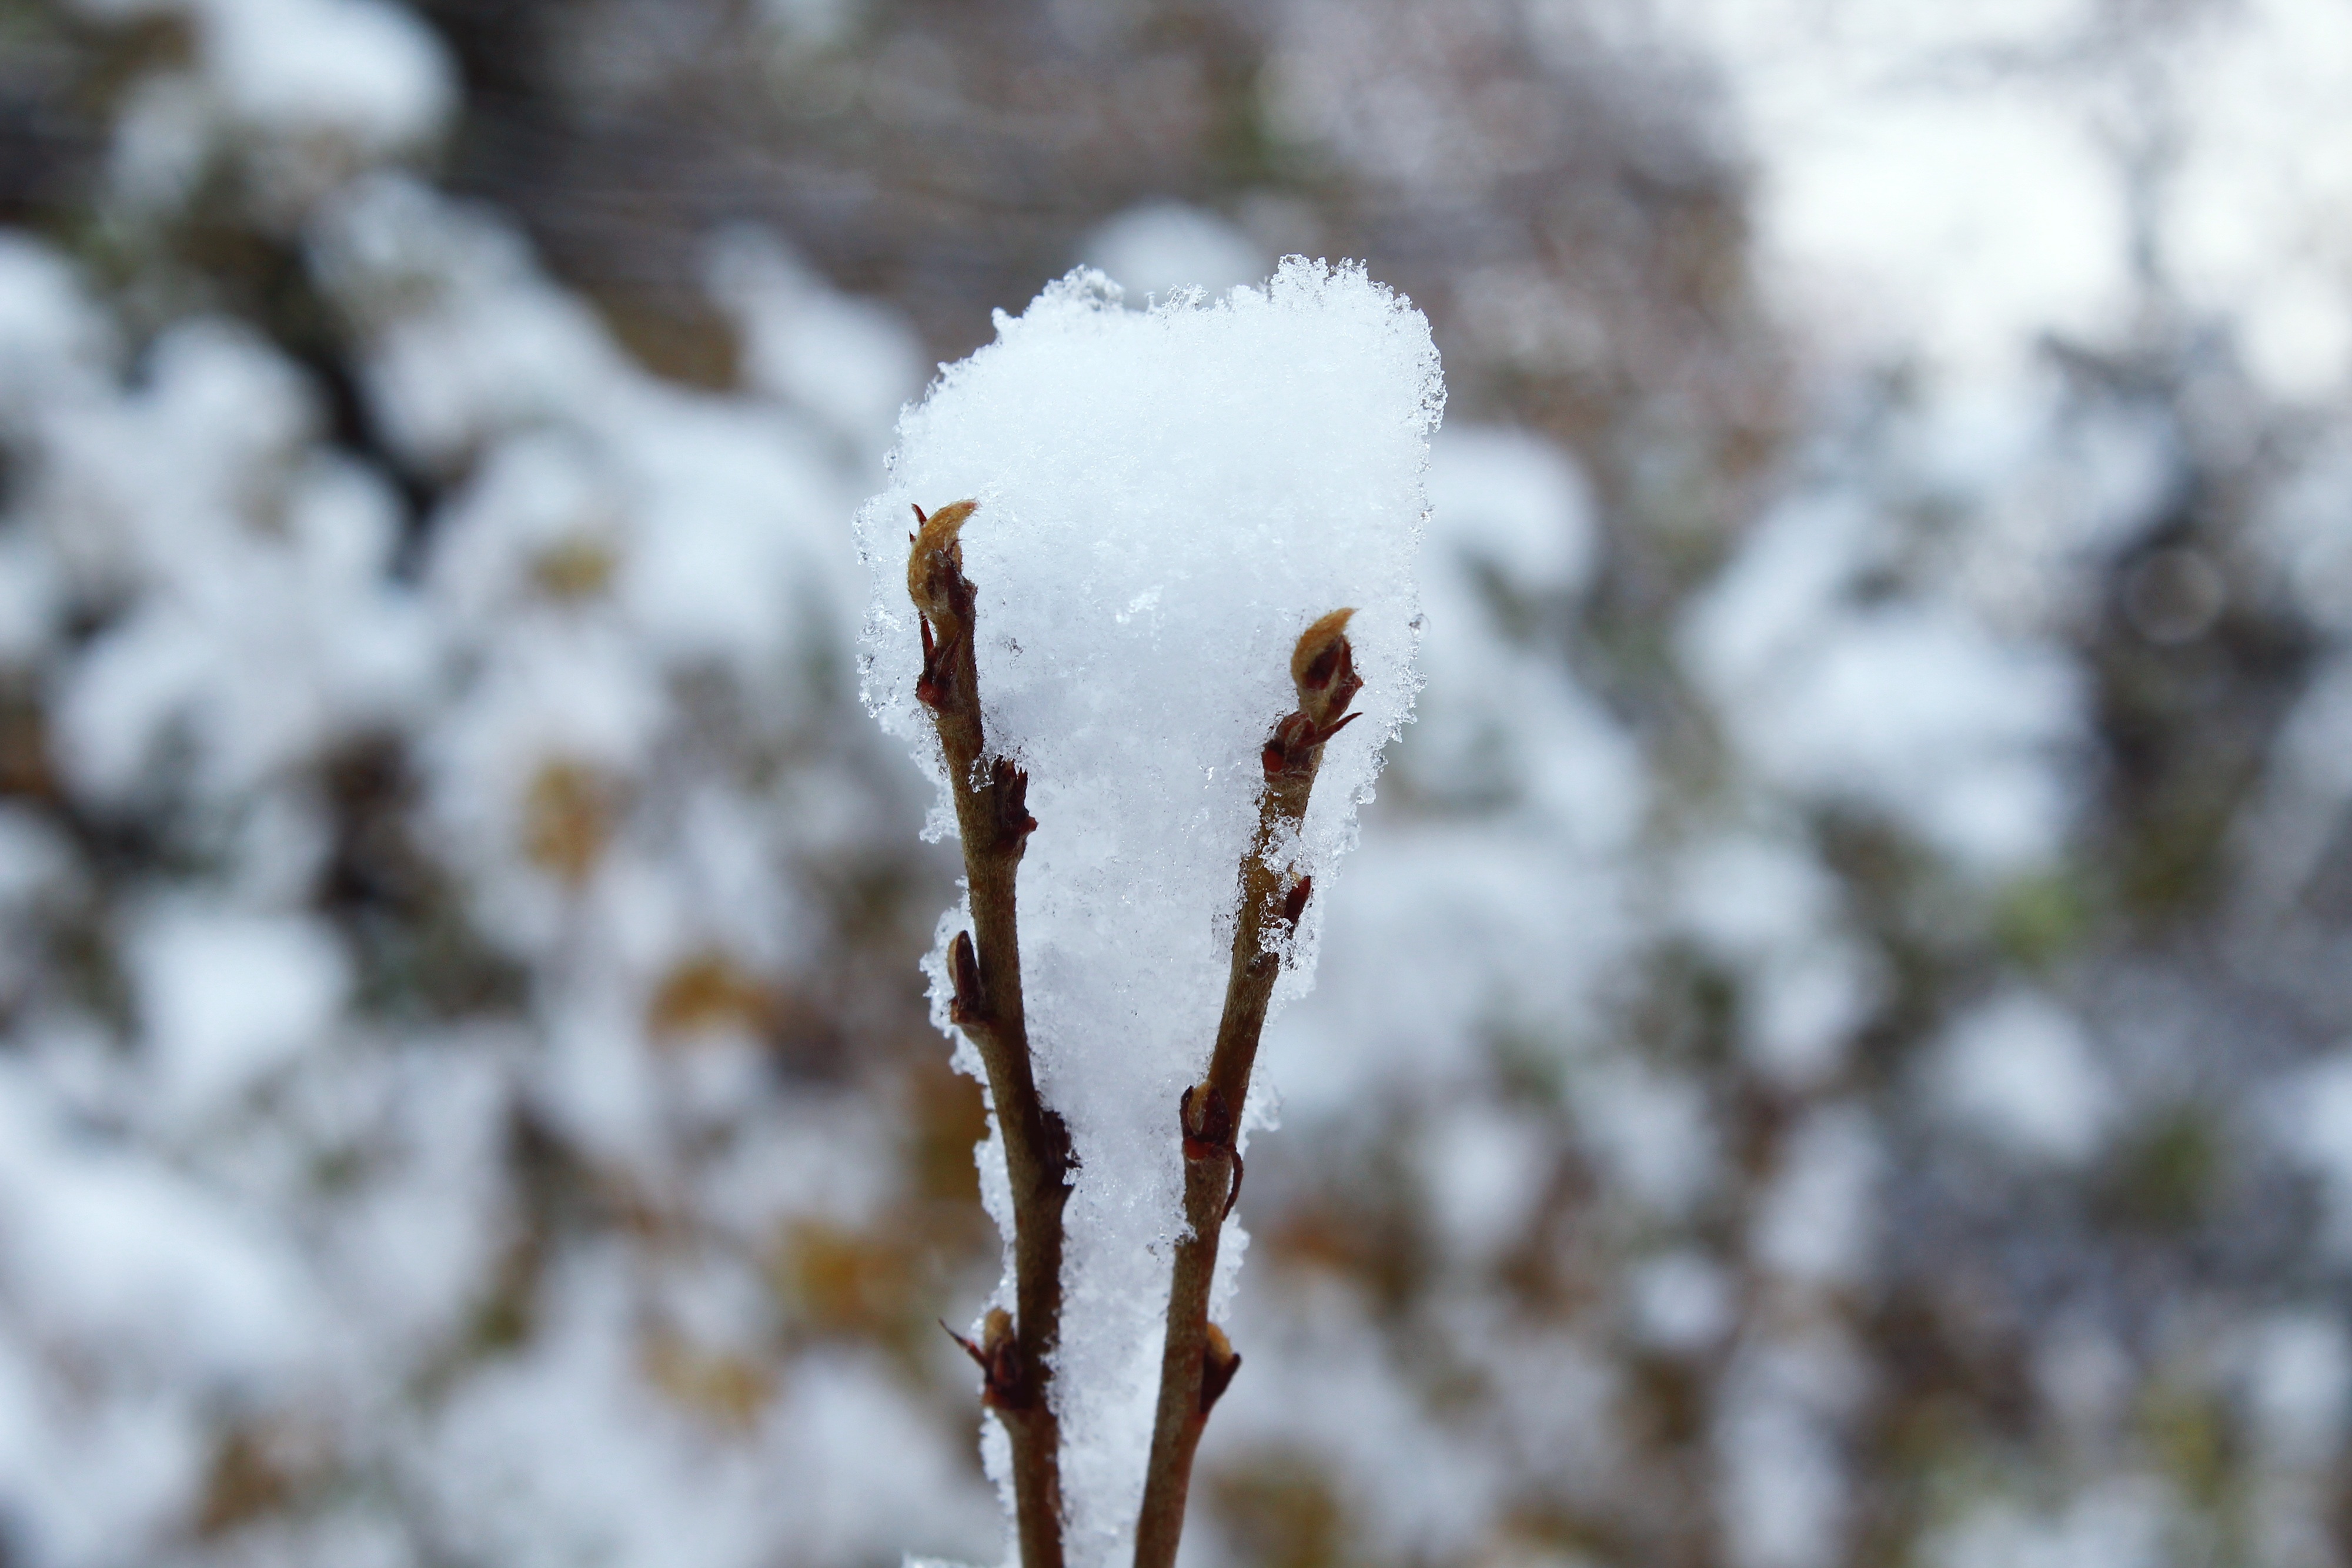
tree, nature, branch, blossom, snow, cold, winter, plant, white, leaf, flower, frost, bush, ice, spring, weather, snowy, flora, season, twig, close up, aesthetic, icy, branches, wintry, winter magic, freezing, winter mood, macro photography, snowed in, snow magic, plant stem